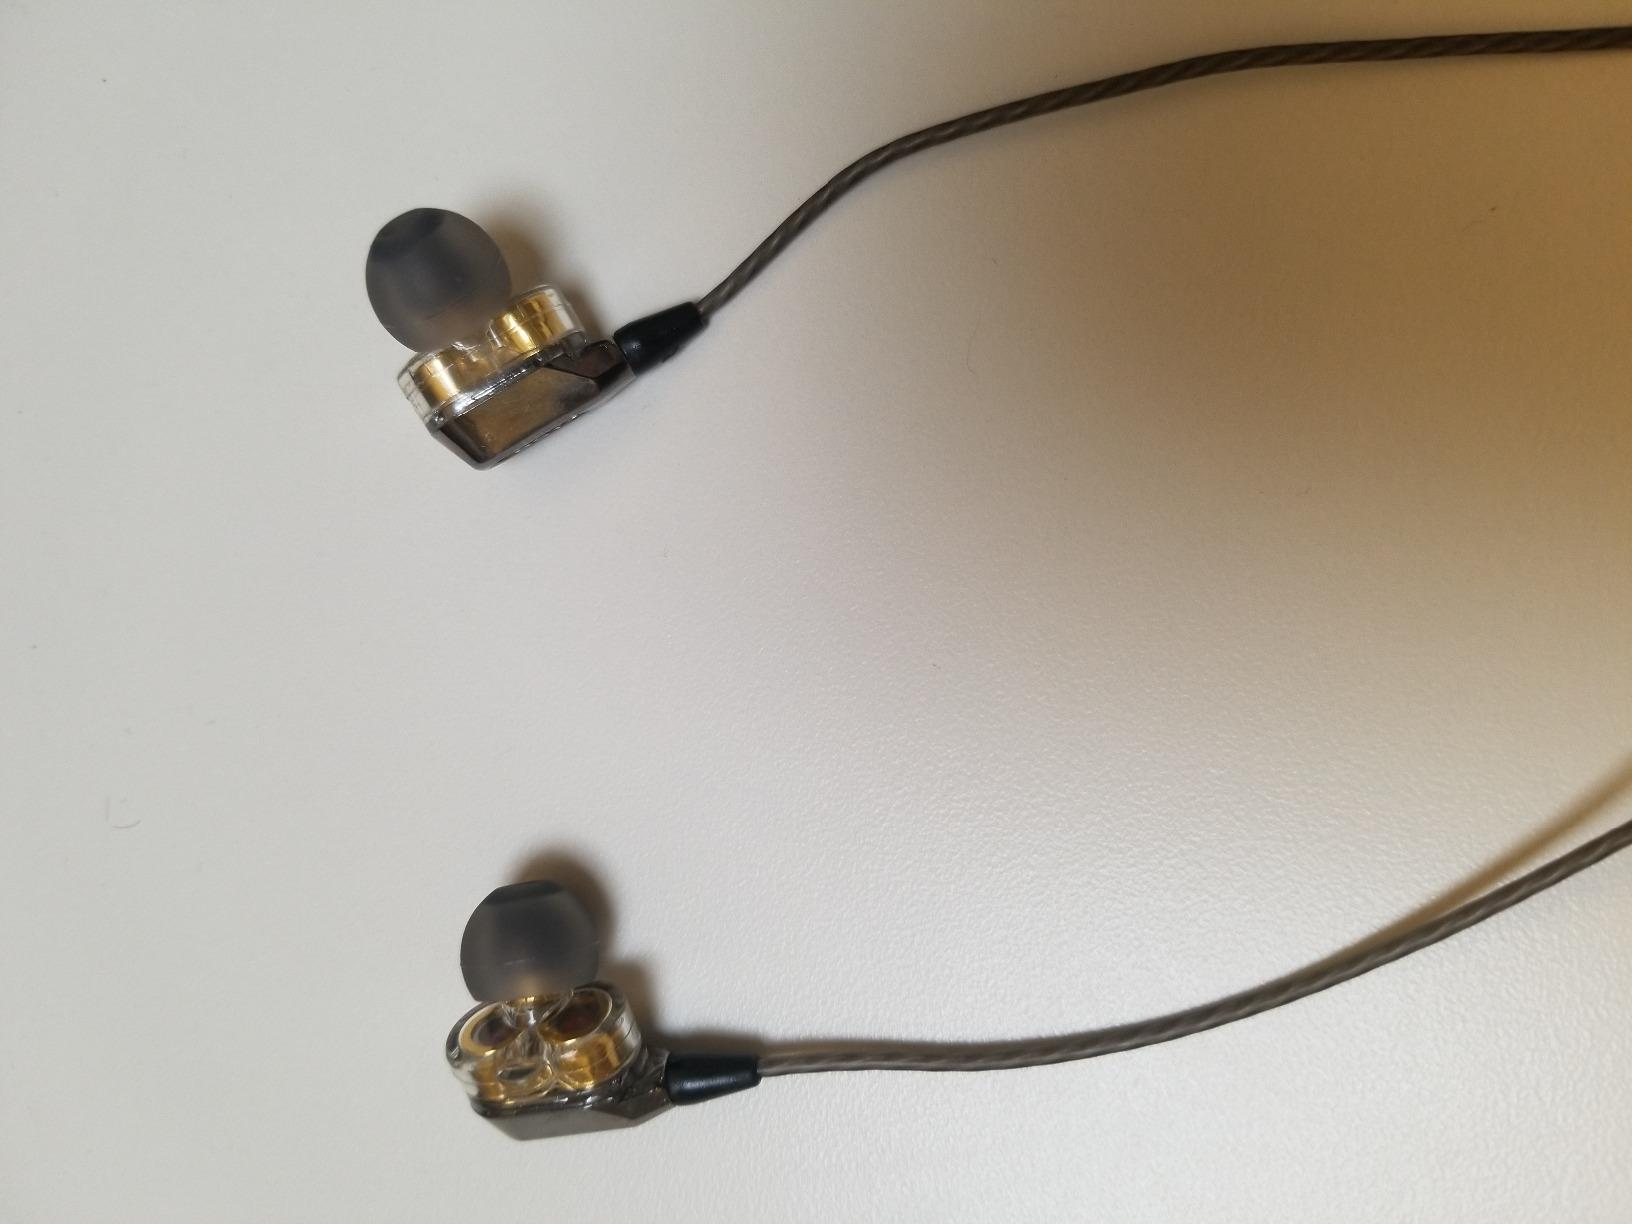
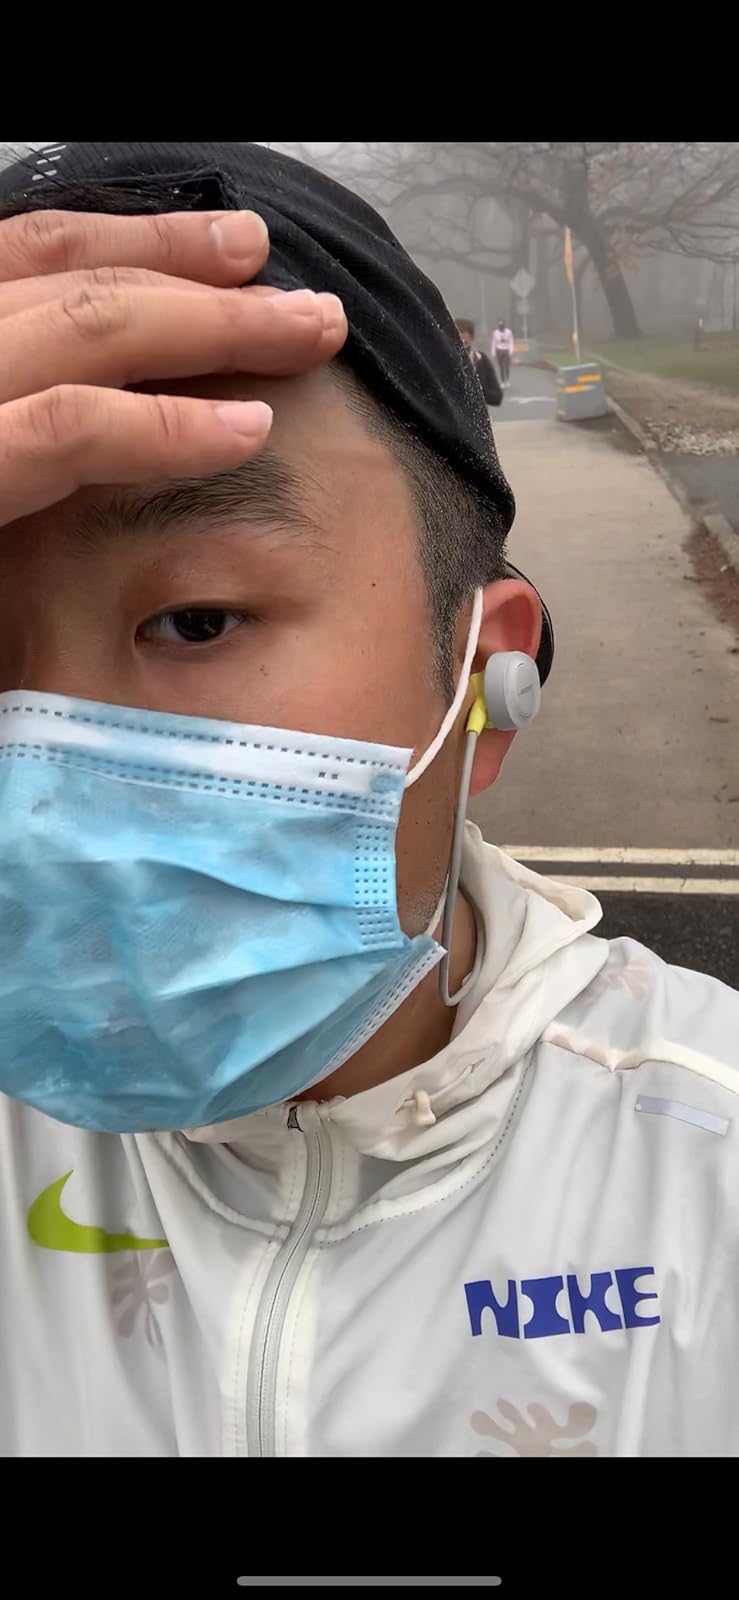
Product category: headphones
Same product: no